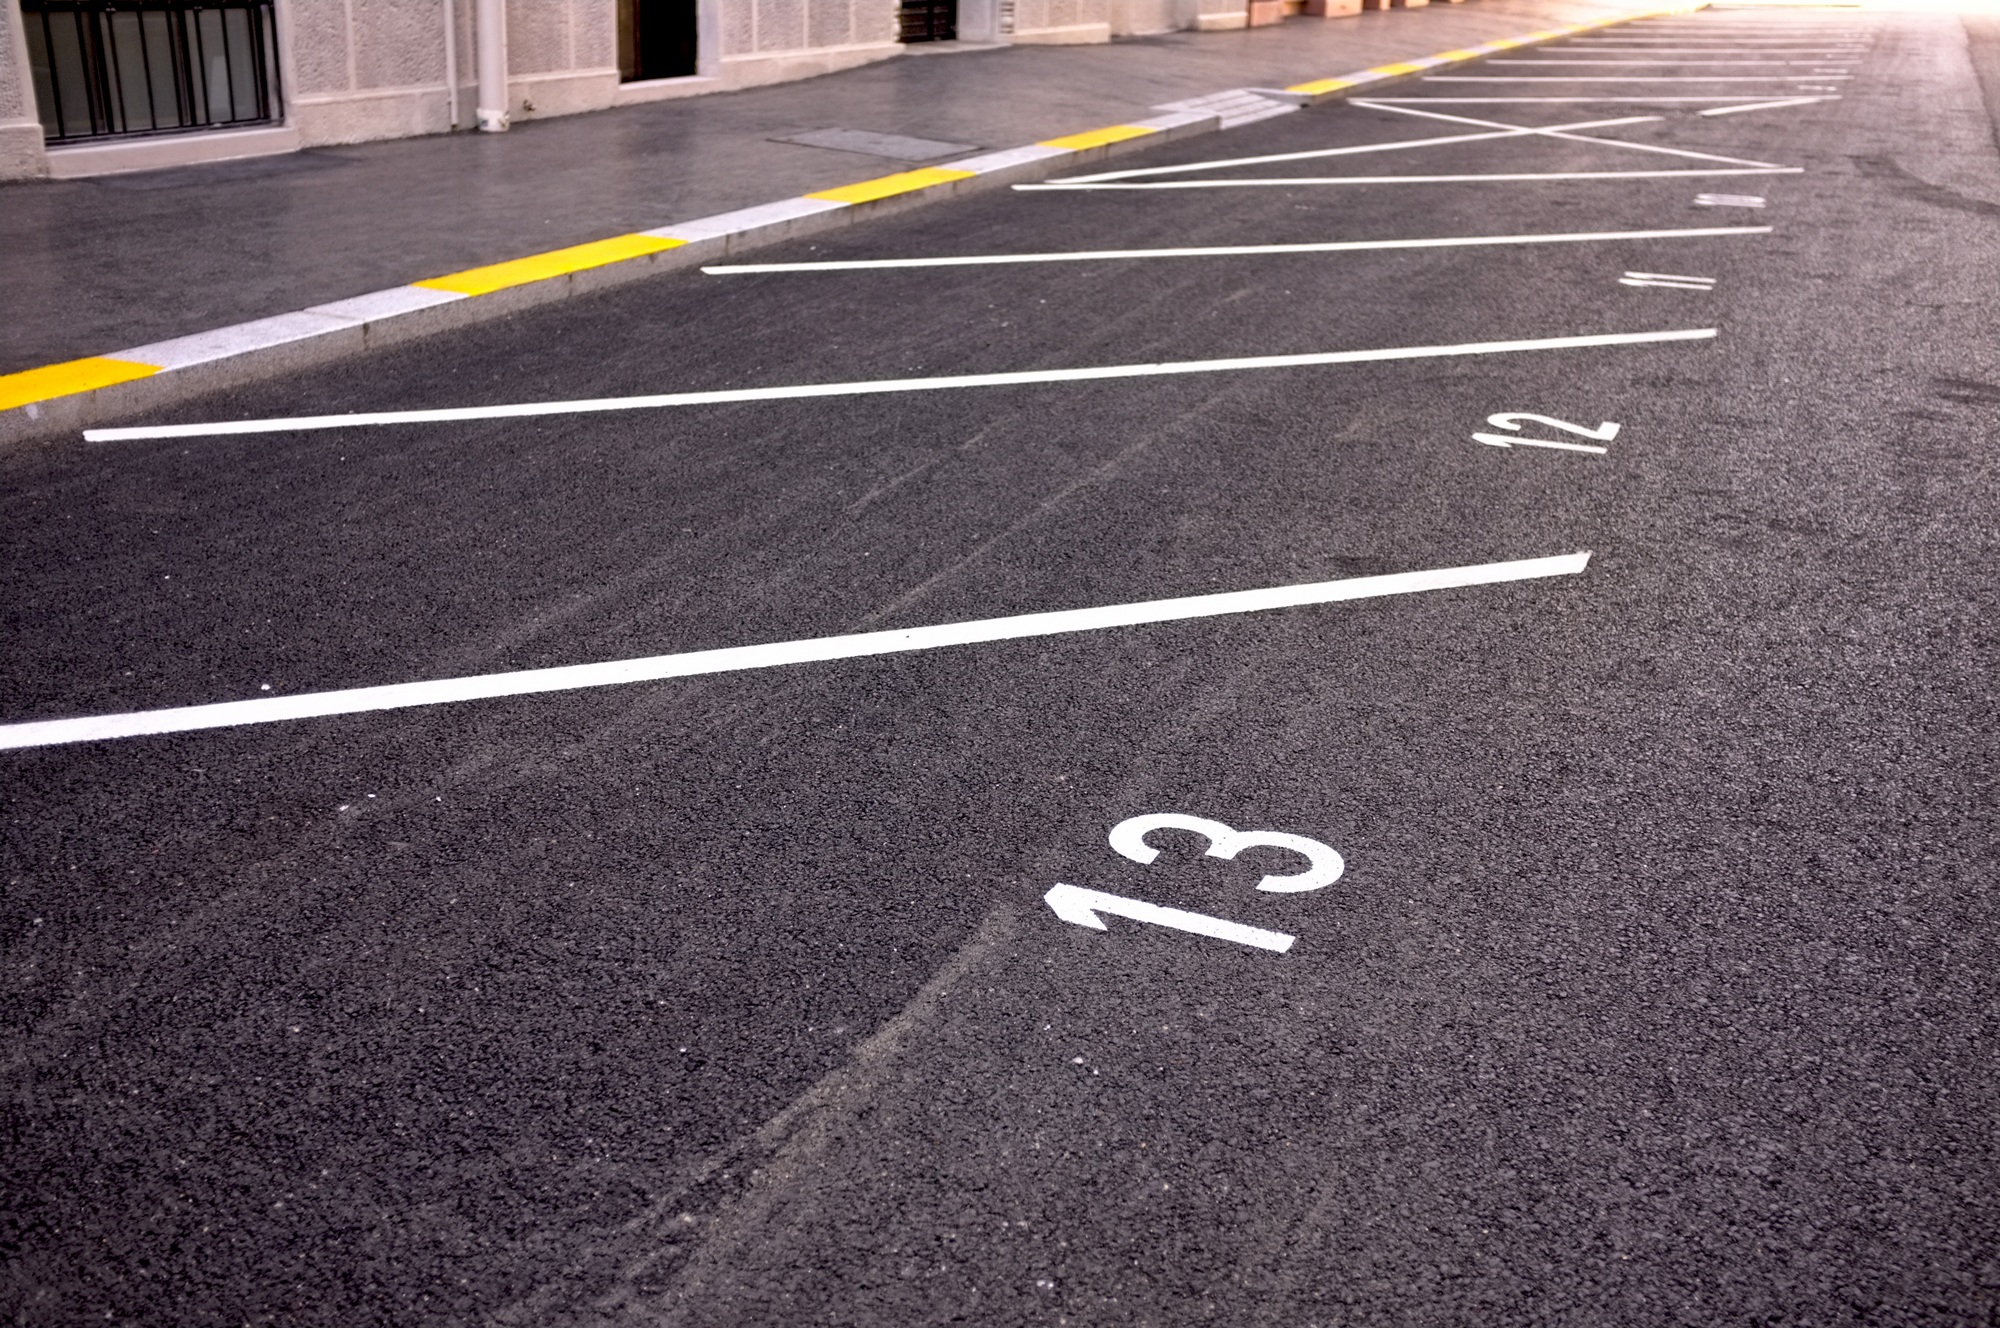
road, floor, parking, asphalt, line, lane, parking lot, infrastructure, budapest, race track, zebra crossing, shape, flooring, pedestrian crossing, road surface, parking line, the markup